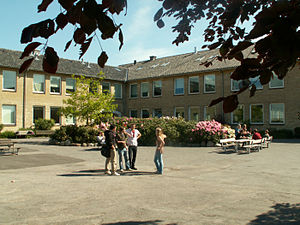
Axel Maar / Værker
Gammel Hellerup Gymnasium
Gammel Hellerup gymnasium
Axel Maar var en dansk arkitekt og kongelig bygningsinspektør.